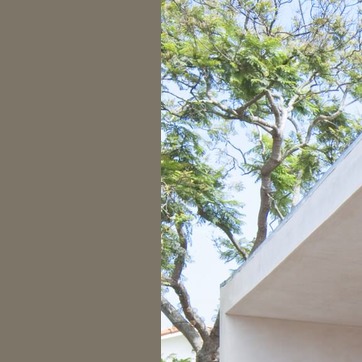
Material: foliage